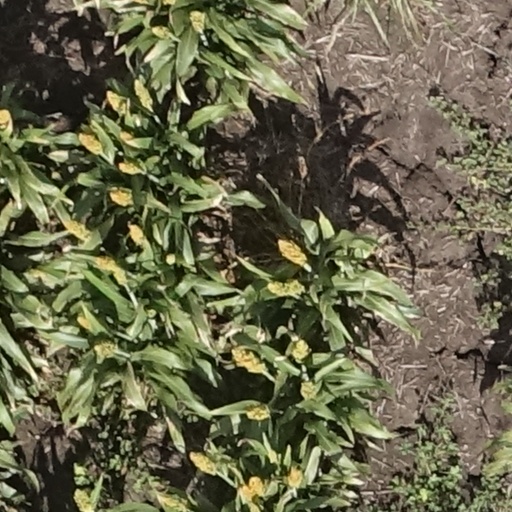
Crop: sorghum